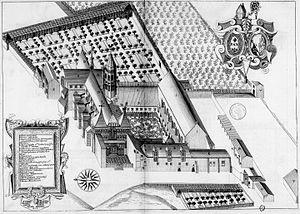
Planche gravée du 17ème siècle représentant l'abbaye de La Sauve-Majeure, en France, dans le livre Monasticon Gallicanum.
L'abbaye de la Sauve-Majeure est un ancien monastère de l'ordre de Saint-Benoît situé sur le territoire de la commune de La Sauve, dans le département de la Gironde en Aquitaine.